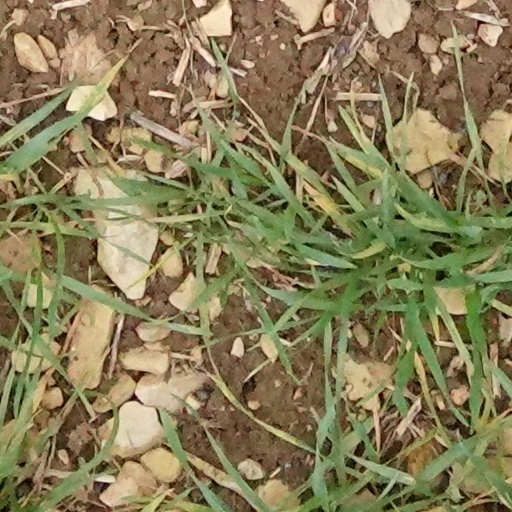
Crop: wheat